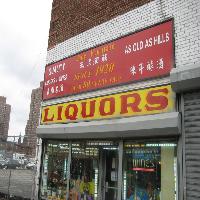
Weather: cloudy or overcast